Østfold Line

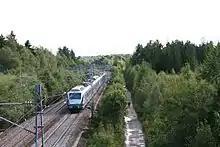
Class 72 near Ås Station on the upgraded double track section

Parliament approved double track from Oslo to Ljan in 1916. Construction took its time and opened in two stages, from Bekkelaget to Ljan on 1 June 1924 and from Oslo Ø to Bekkelaget on 15 May 1929. South of Ljan the line crossed the Ljan Viaduct, which could not be upgraded to the new standards. A new double-tracked line had to be built around, which opened on 15 February 1925. By the 1930s the railway was meeting increased competition from buses and trucks. Although slower, they offered more pick-up locations than the train. NSB therefore decided that the Østfold Line, and especially the section closest to Oslo, needed to receive increased capacity, electric traction and more stations. Double tracking continued southwards, opening to Kolbotn on 15 December 1936 and to Ski on 14 May 1939. Meanwhile, NSB introduced gasoline railcars which stopped at the new flag stops.